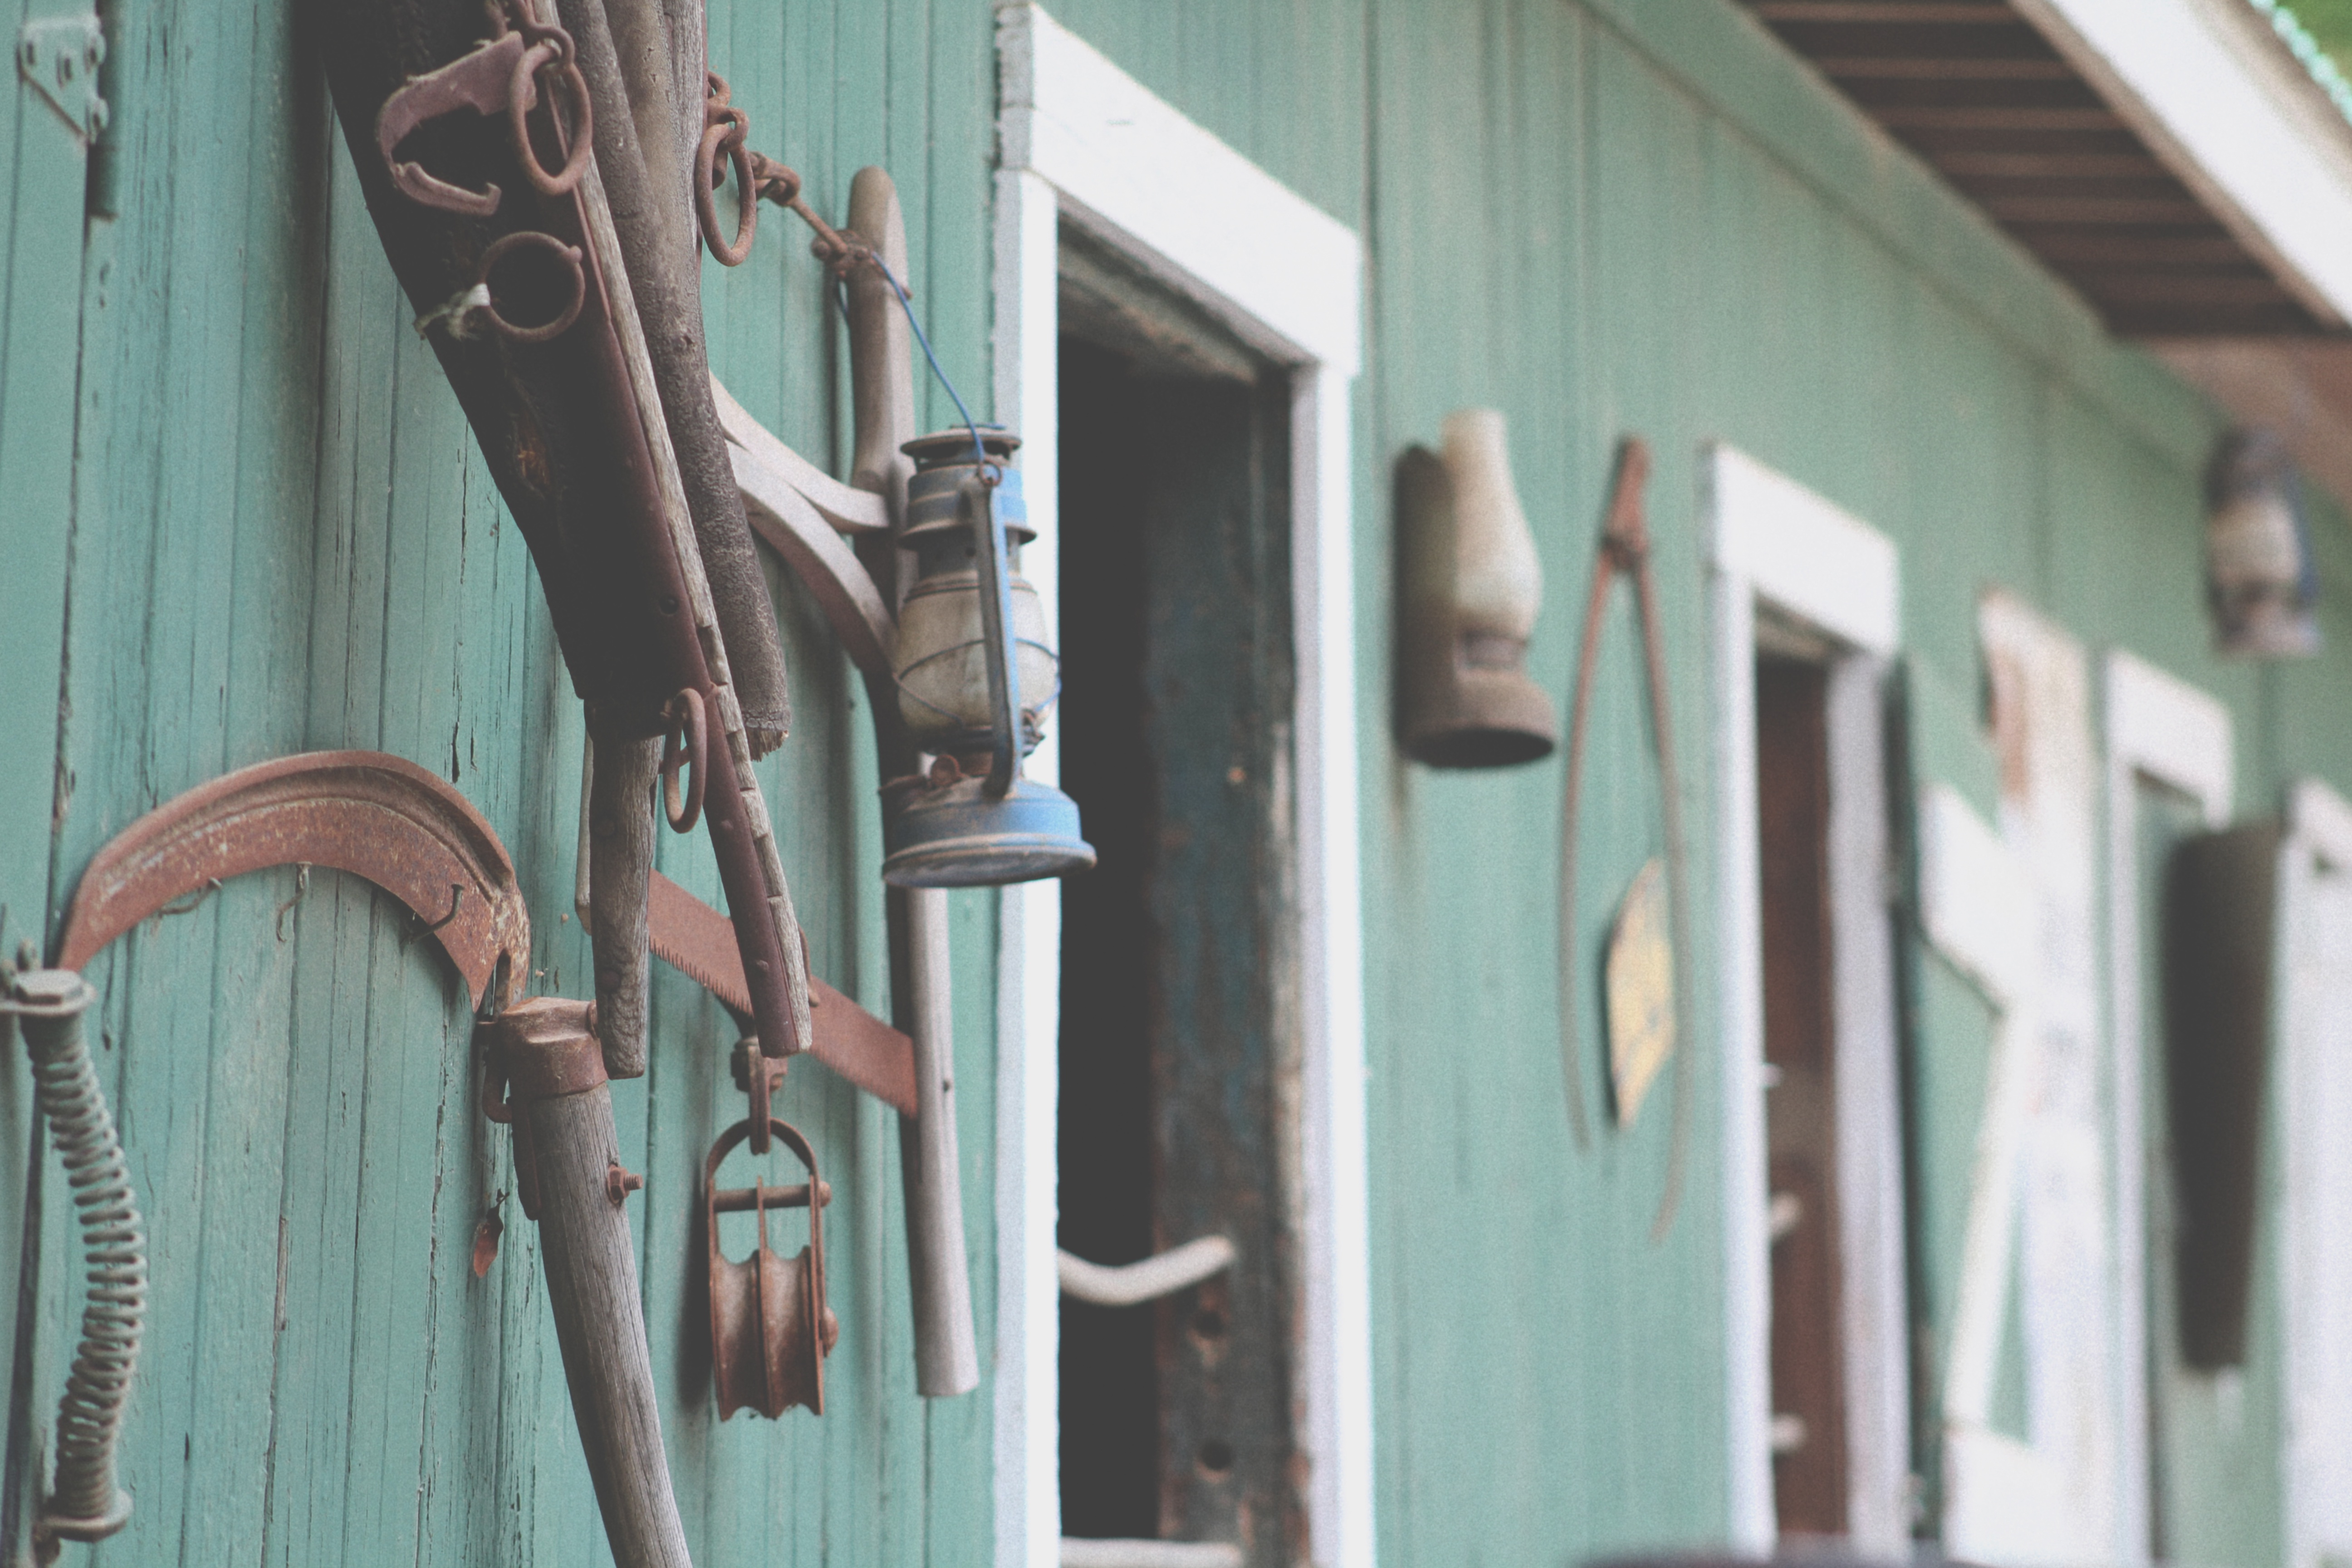
architecture, wood, house, window, barn, home, wall, tool, color, facade, blue, door, interior design